Slagelse

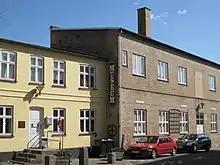
Slagelse Museum

Explore the Viking era site up close at the UNESCO site of the Viking fortress Trelleborg, located near Slagelse in West Zealand County. Built around 980 by King Harald Bluetooth, Trelleborg is a remarkable example of a ring fortress from the Viking Age. The impressive remains of this ancient royal stronghold are still visible in the picturesque Tude ådal landscape.